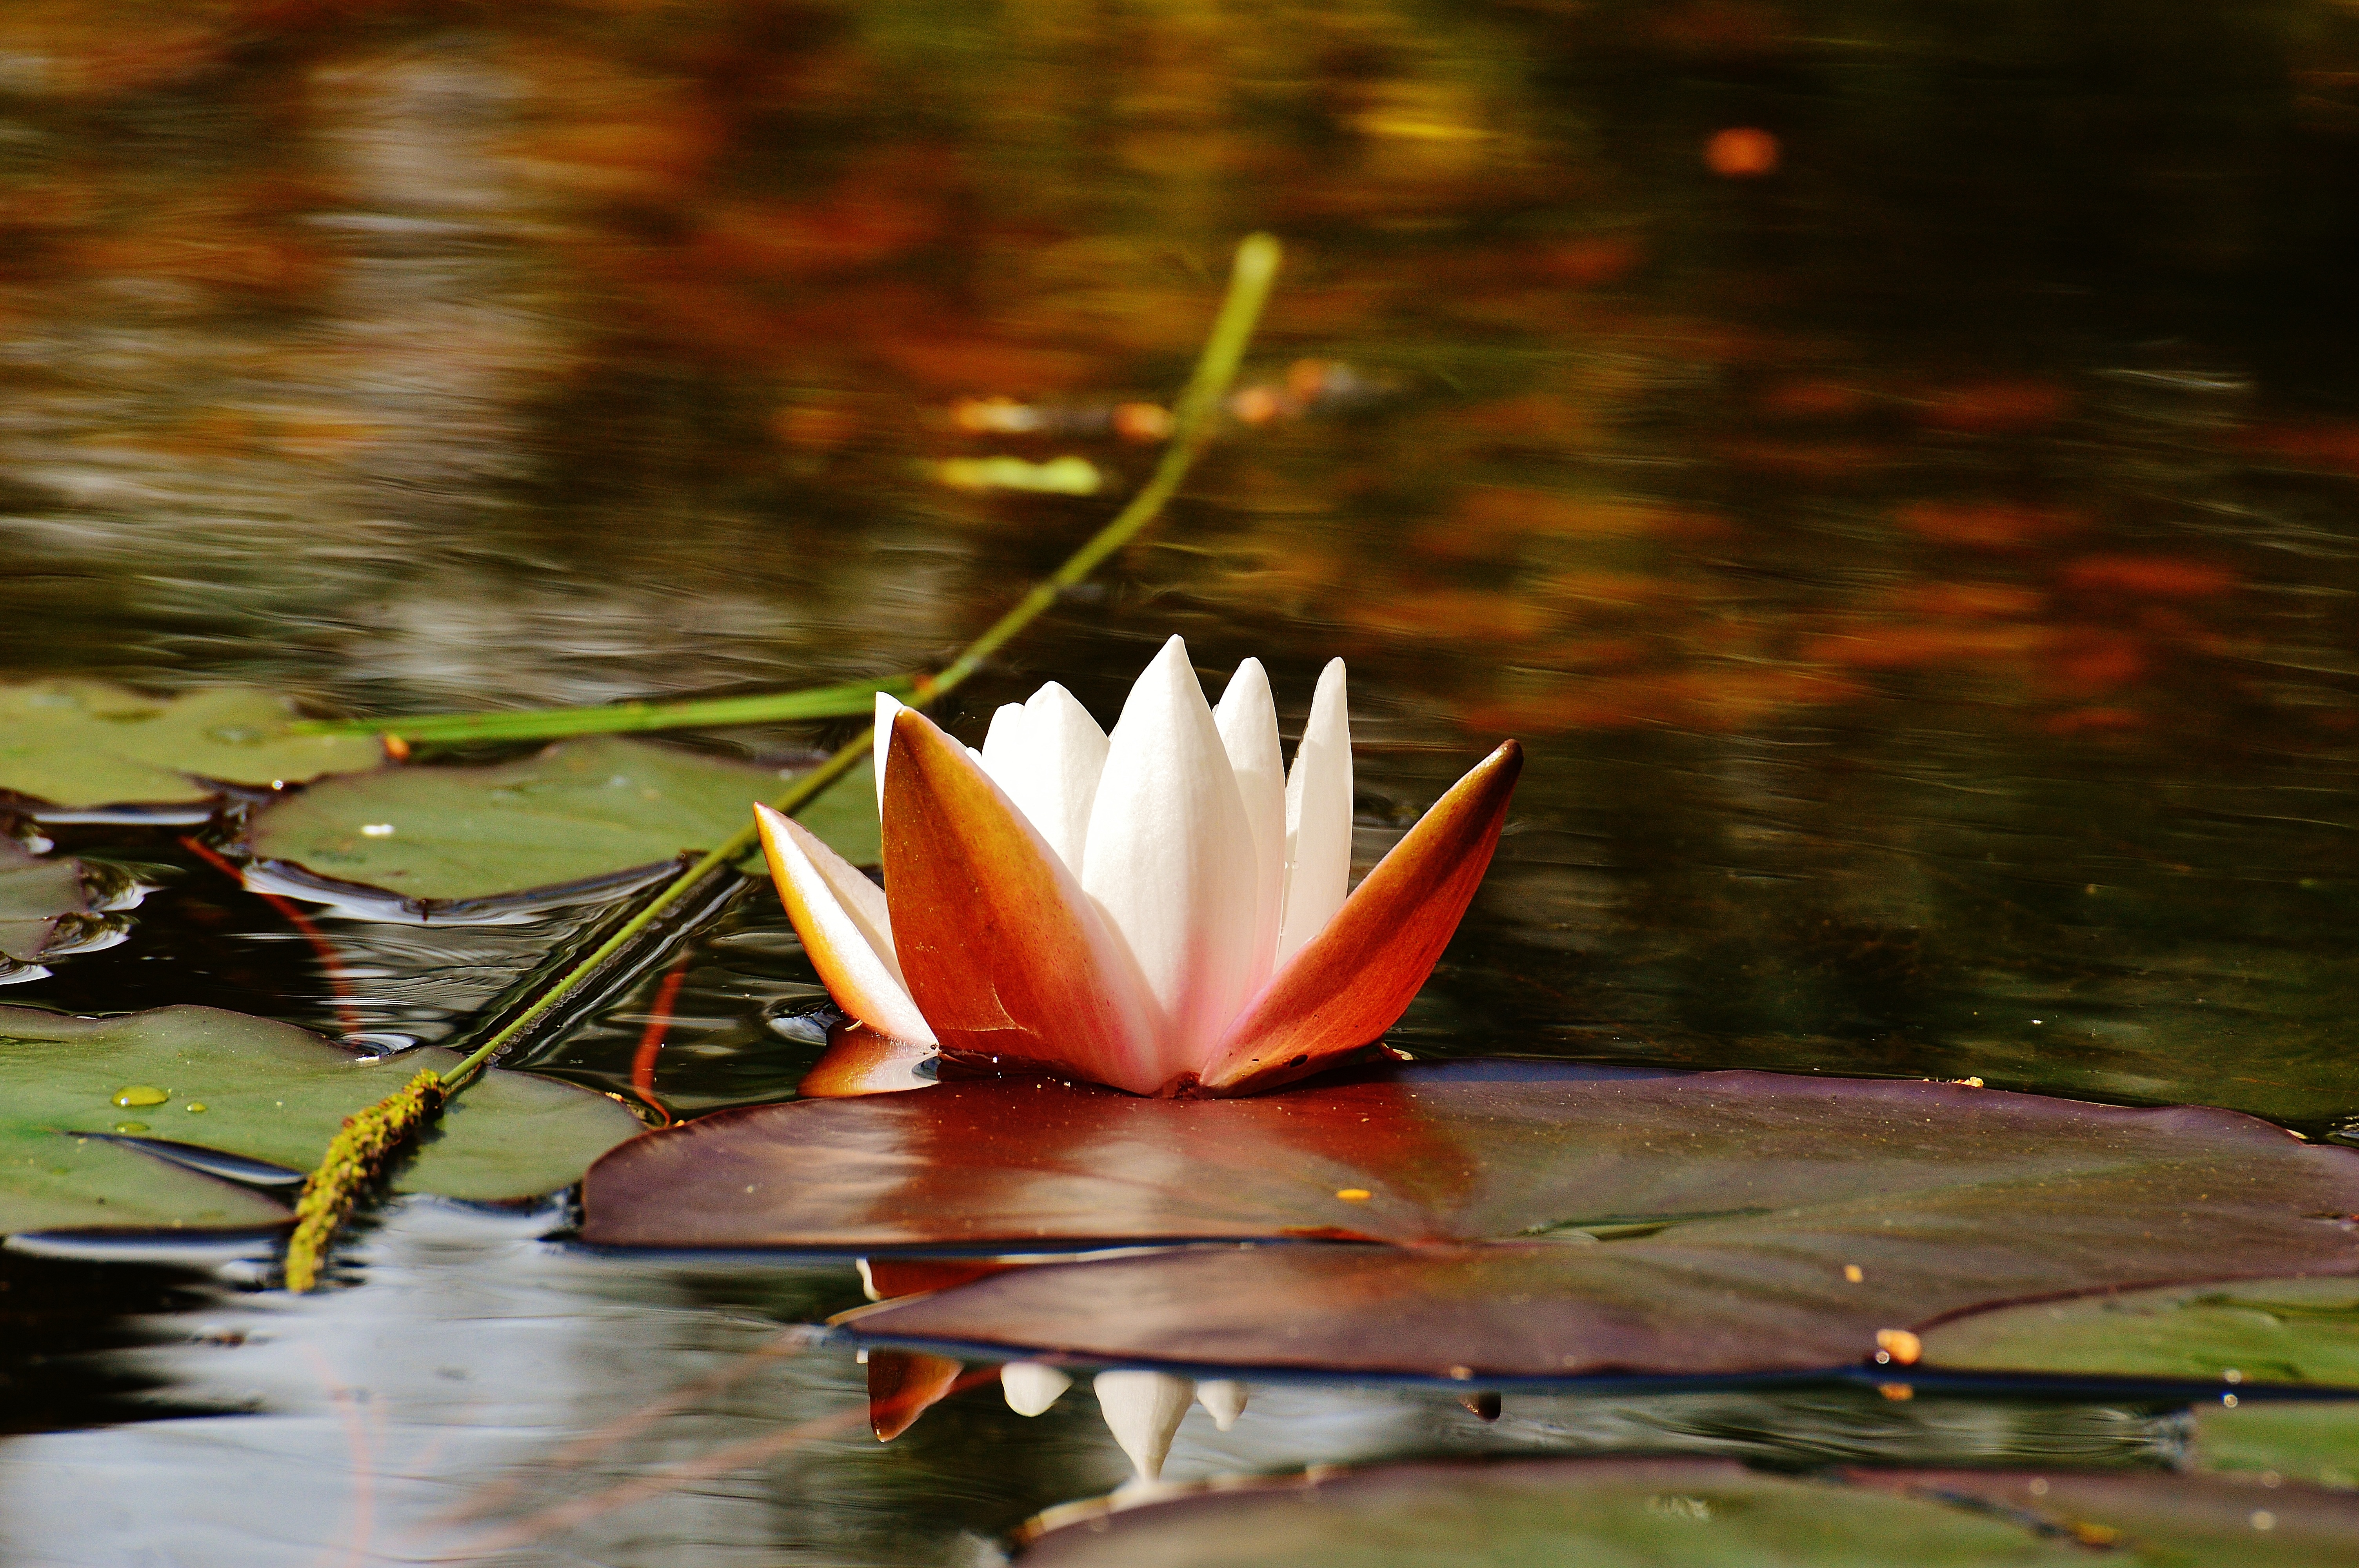
tree, water, nature, blossom, plant, sunlight, leaf, flower, bloom, pond, reflection, autumn, botany, aquatic plant, flora, water lily, bud, nuphar, macro photography, lake rose